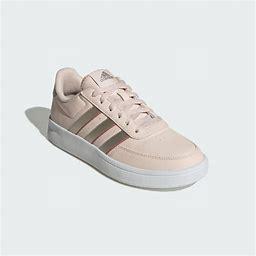
Brand: Adidas
Model: Breaknet